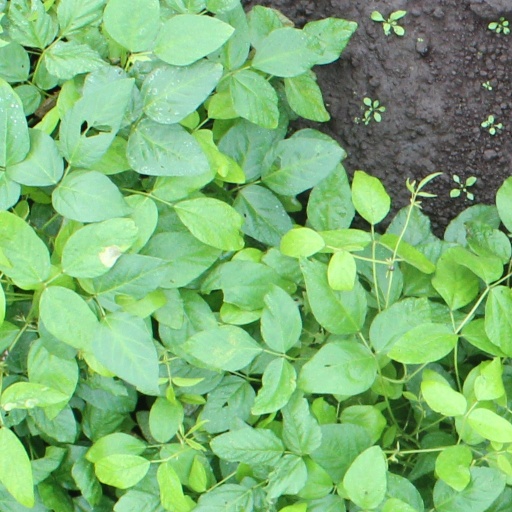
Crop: soybean